Pine City, Minnesota

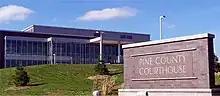
Pine County Courthouse

The Rush Line Corridor task force is studying the feasibility of rail service to serve area commuters. The Northern Lights Express passenger line has been funded and, once built, will serve area residents as well as those traveling between the Twin Cities and Twin Ports. For travel within the city, there is local taxi service.